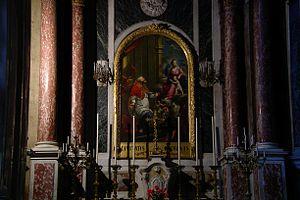
Autel de l'église St-Jean de Pézenas (Hérault)